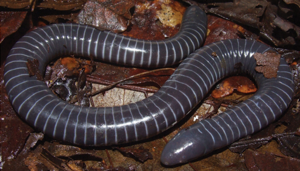
Siphonops annulatus est une espèce de gymnophiones de la famille des Siphonopidae.